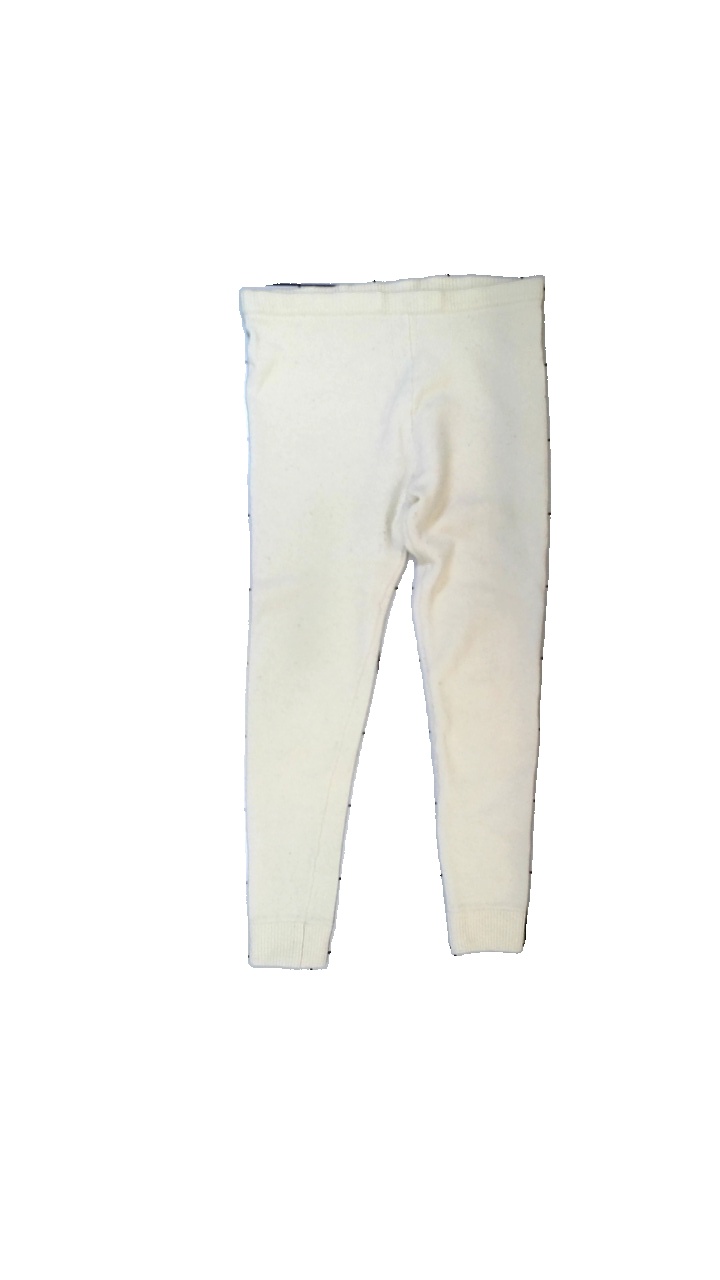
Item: Tights (Unisex)
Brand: Indiska Magasinet Ab
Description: Wool underwear
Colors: Beige
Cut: Tight
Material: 100% lambswool
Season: Winter
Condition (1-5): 1
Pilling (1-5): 1
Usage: Export
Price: <50